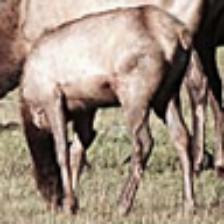
Label: NonHuman